German cruiser Admiral Graf Spee

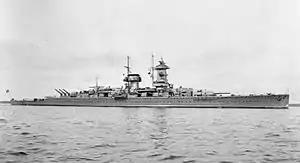
before the war

Following the outbreak of war between Germany and the Allies in September 1939, Adolf Hitler ordered the German Navy to begin commerce raiding against Allied merchant traffic. Hitler nevertheless delayed issuing the order until it became clear that Britain would not countenance a peace treaty following the conquest of Poland. The was instructed to strictly adhere to prize rules, which required raiders to stop and search ships for contraband before sinking them, and to ensure that their crews were safely evacuated. Langsdorff was ordered to avoid combat, even with inferior opponents, and to frequently change position. On 1 September, the cruiser rendezvoused with her supply ship southwest of the Canary Islands. While replenishing his fuel supplies, Langsdorff ordered superfluous equipment transferred to ; this included several of the ship's boats, flammable paint, and two of her ten 2 cm anti-aircraft guns, which were installed on the tanker.